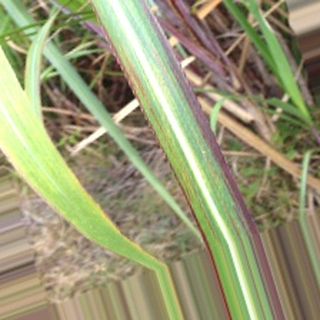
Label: sugarcane_bacterial_blight